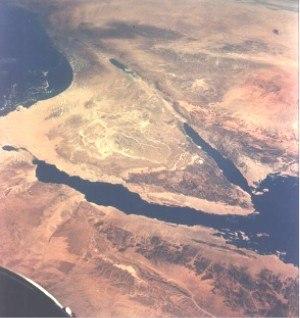
Depuis le début de l'époque moderne, de nombreux chercheurs, explorateurs, savants, scientifiques et érudits ont considéré que les récits de Platon concernant l'atlantide se rapportent à des faits réels, en supposant une déformation plus ou moins grande de ces faits par l'auteur grec.